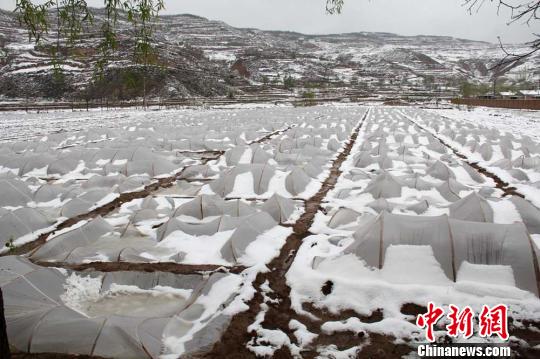
Weather: snow or frosty